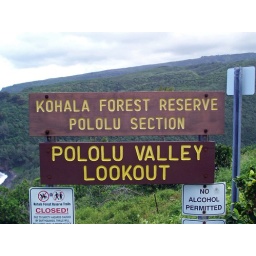
end of the road for car travel - you could continue by foot